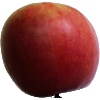
Label: Apple Crimson Snow 1